Jamaica

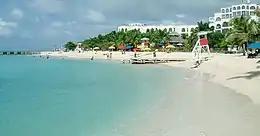
Doctor's Cave Beach Club is a popular destination in Montego Bay.

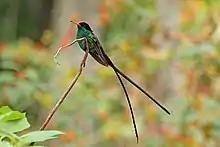
Jamaica's national bird, a red-billed streamertail

Jamaica is a parliamentary democracy and constitutional monarchy. The head of state is the King of Jamaica (currently King Charles III), represented locally by the Governor-General of Jamaica. The governor-general is nominated by the Prime Minister of Jamaica and the entire Cabinet and then formally appointed by the monarch. All the members of the Cabinet are appointed by the governor-general on the advice of the prime minister. The monarch and the governor-general serve largely ceremonial roles, apart from their reserve powers for use in certain constitutional crisis situations. The position of the monarch has been a matter of continuing debate in Jamaica for many years; currently both major political parties are committed to transitioning to a republic with a president.